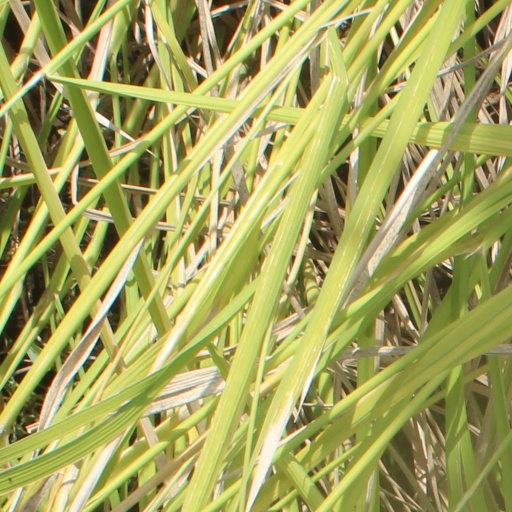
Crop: rice